Dora trial

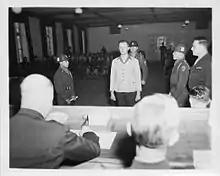
Defendant Erhard Brauny receives his judgment on 30 December 1947

The chairman of the military court announced the verdicts on Christmas Eve, 1947 and delivered the corresponding sentences on December 30. Seven life sentences, seven fixed-term prison sentences, and one death penalty were handed down. Four defendants were acquitted, including Rickhey.